Big Dance UK

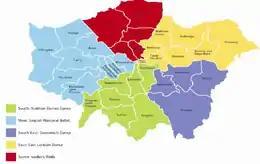
"Big Dance Hubs" in London

The Big Dance Hubs plans for "Big Dance" build on existing expertise and experience, and together the organisations provide a network of diverse strengths and specialisms in a range of dance genres.